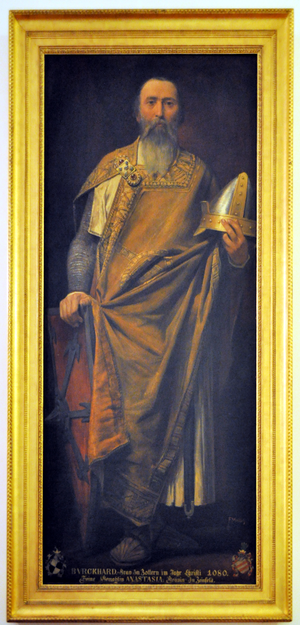
On fait parfois l'hypothèse qu'un Burchard Iᵉʳ de Zollern ait existé. Il serait dans ce cas le noble souabe, tué en 1061, cité à cette époque par Berthold de Reichenau dans ses Annales.